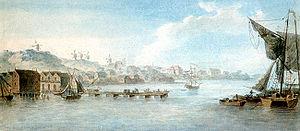
Loviisa est une ville de la côte sud-est de la Finlande, dans la région d'Uusimaa.